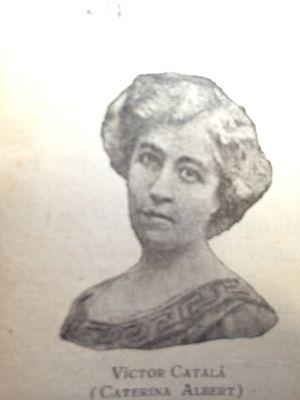
Víctor Català de son nom de plume, née Caterina Albert i Paradís le 11 septembre 1869 à L'Escala et morte le 27 janvier 1966 dans la même commune, est une écrivaine espagnole d'expression catalane partie prenante du mouvement moderniste. Elle est notamment connue pour son roman Solitude publié en 1905